Chesil Cove

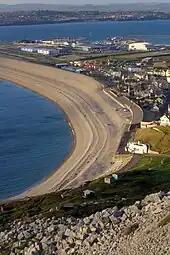
The high beach of Chesil Cove from Isle of Portland, showing Weymouth Bay across the isthmus

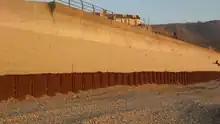
Steel and concrete flood defences visible beneath the beach at Chesil Cove.

Chesil Cove is a curved steep bank forming the south-east end of Chesil Beach in Dorset, England. It is thus part of one of three large shingle structures in Britain, extending from West Bay to the Isle of Portland (Portland Bill), the latter acting more firmly as a great barrier (groyne) which stops tidal action from washing the beach away and leads to the high depositions by wind and tide action forming the grand curved bank of this "cove". The "cove", bill and much of Chesil Beach give shelter from the prevailing winds and waves for much of Weymouth Bay, the town of Weymouth and the village of Chiswell. It forms part of the Jurassic Coast.